Joanna Leszczyńska

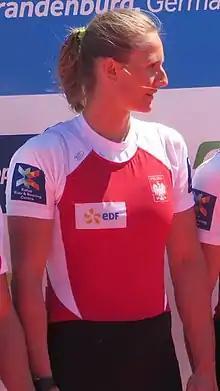
Leszczyńska in 2016

Joanna Leszczyńska (born 18 December 1988 in Warsaw) is a Polish rower. At the 2012 Summer Olympics, she competed in the women's quadruple sculls. She won bronze medal in quadruple sculls at the 2016 Summer Olympics, with Maria Springwald, Agnieszka Kobus and Monika Ciaciuch. That was also the team that won silver at the 2016 European Championships and bronze at the 2015 European Championships on home water in Poznan.